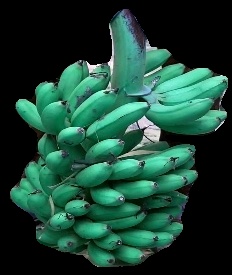
Variety: rasbale
Grade: grade1